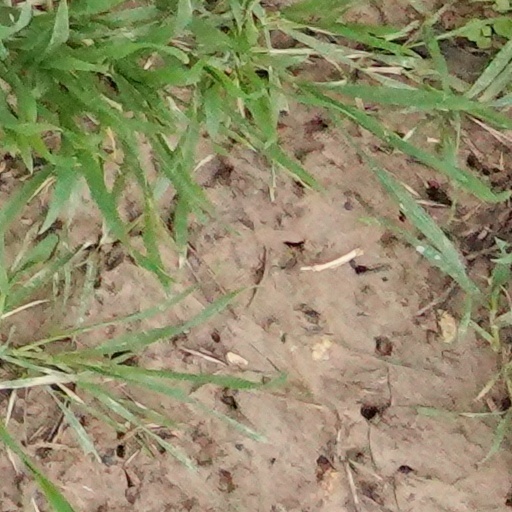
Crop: wheat